British capture of Tobruk

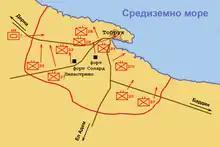

By nightfall half of the Tobruk fortified area had been captured and at on 22 January, Vietina ordered Captain Stefano Pugliese to blow up the magazines of "San Giorgio" to deny it to the British. General Iven Mackay ordered a general advance for the morning of 22 January. At 8:30 a.m. Vietina surrendered to General Horace Robertson of the 19th Australian Infantry Brigade, followed shortly afterwards by General Della Mura, who surrendered with the remnants of the Pilastrino position. At 4:00 p.m. the last strongpoint surrendered and Tobruk had fallen.